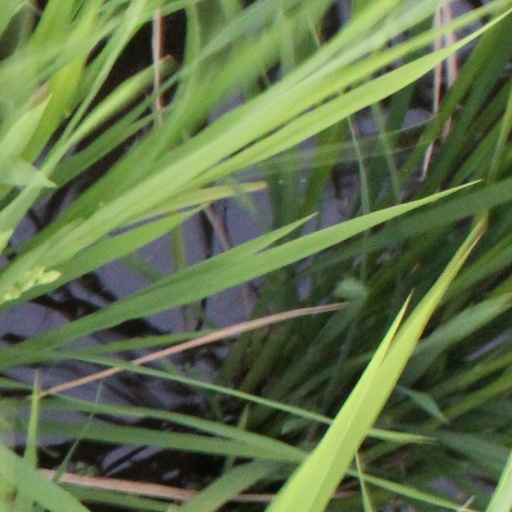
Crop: rice